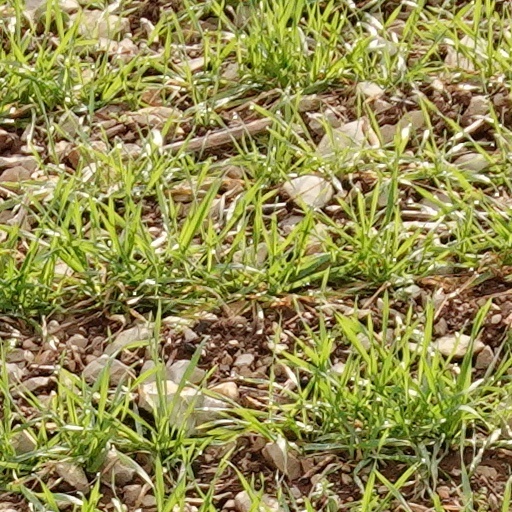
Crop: wheat